Pet cemetery

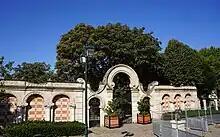
Cimetière des Chiens

Cimetière des Chiens in Asnières-sur-Seine in Paris, dating from 1899, is an elaborate, sculpted pet cemetery believed to be one of the first public zoological necropolis in the world.